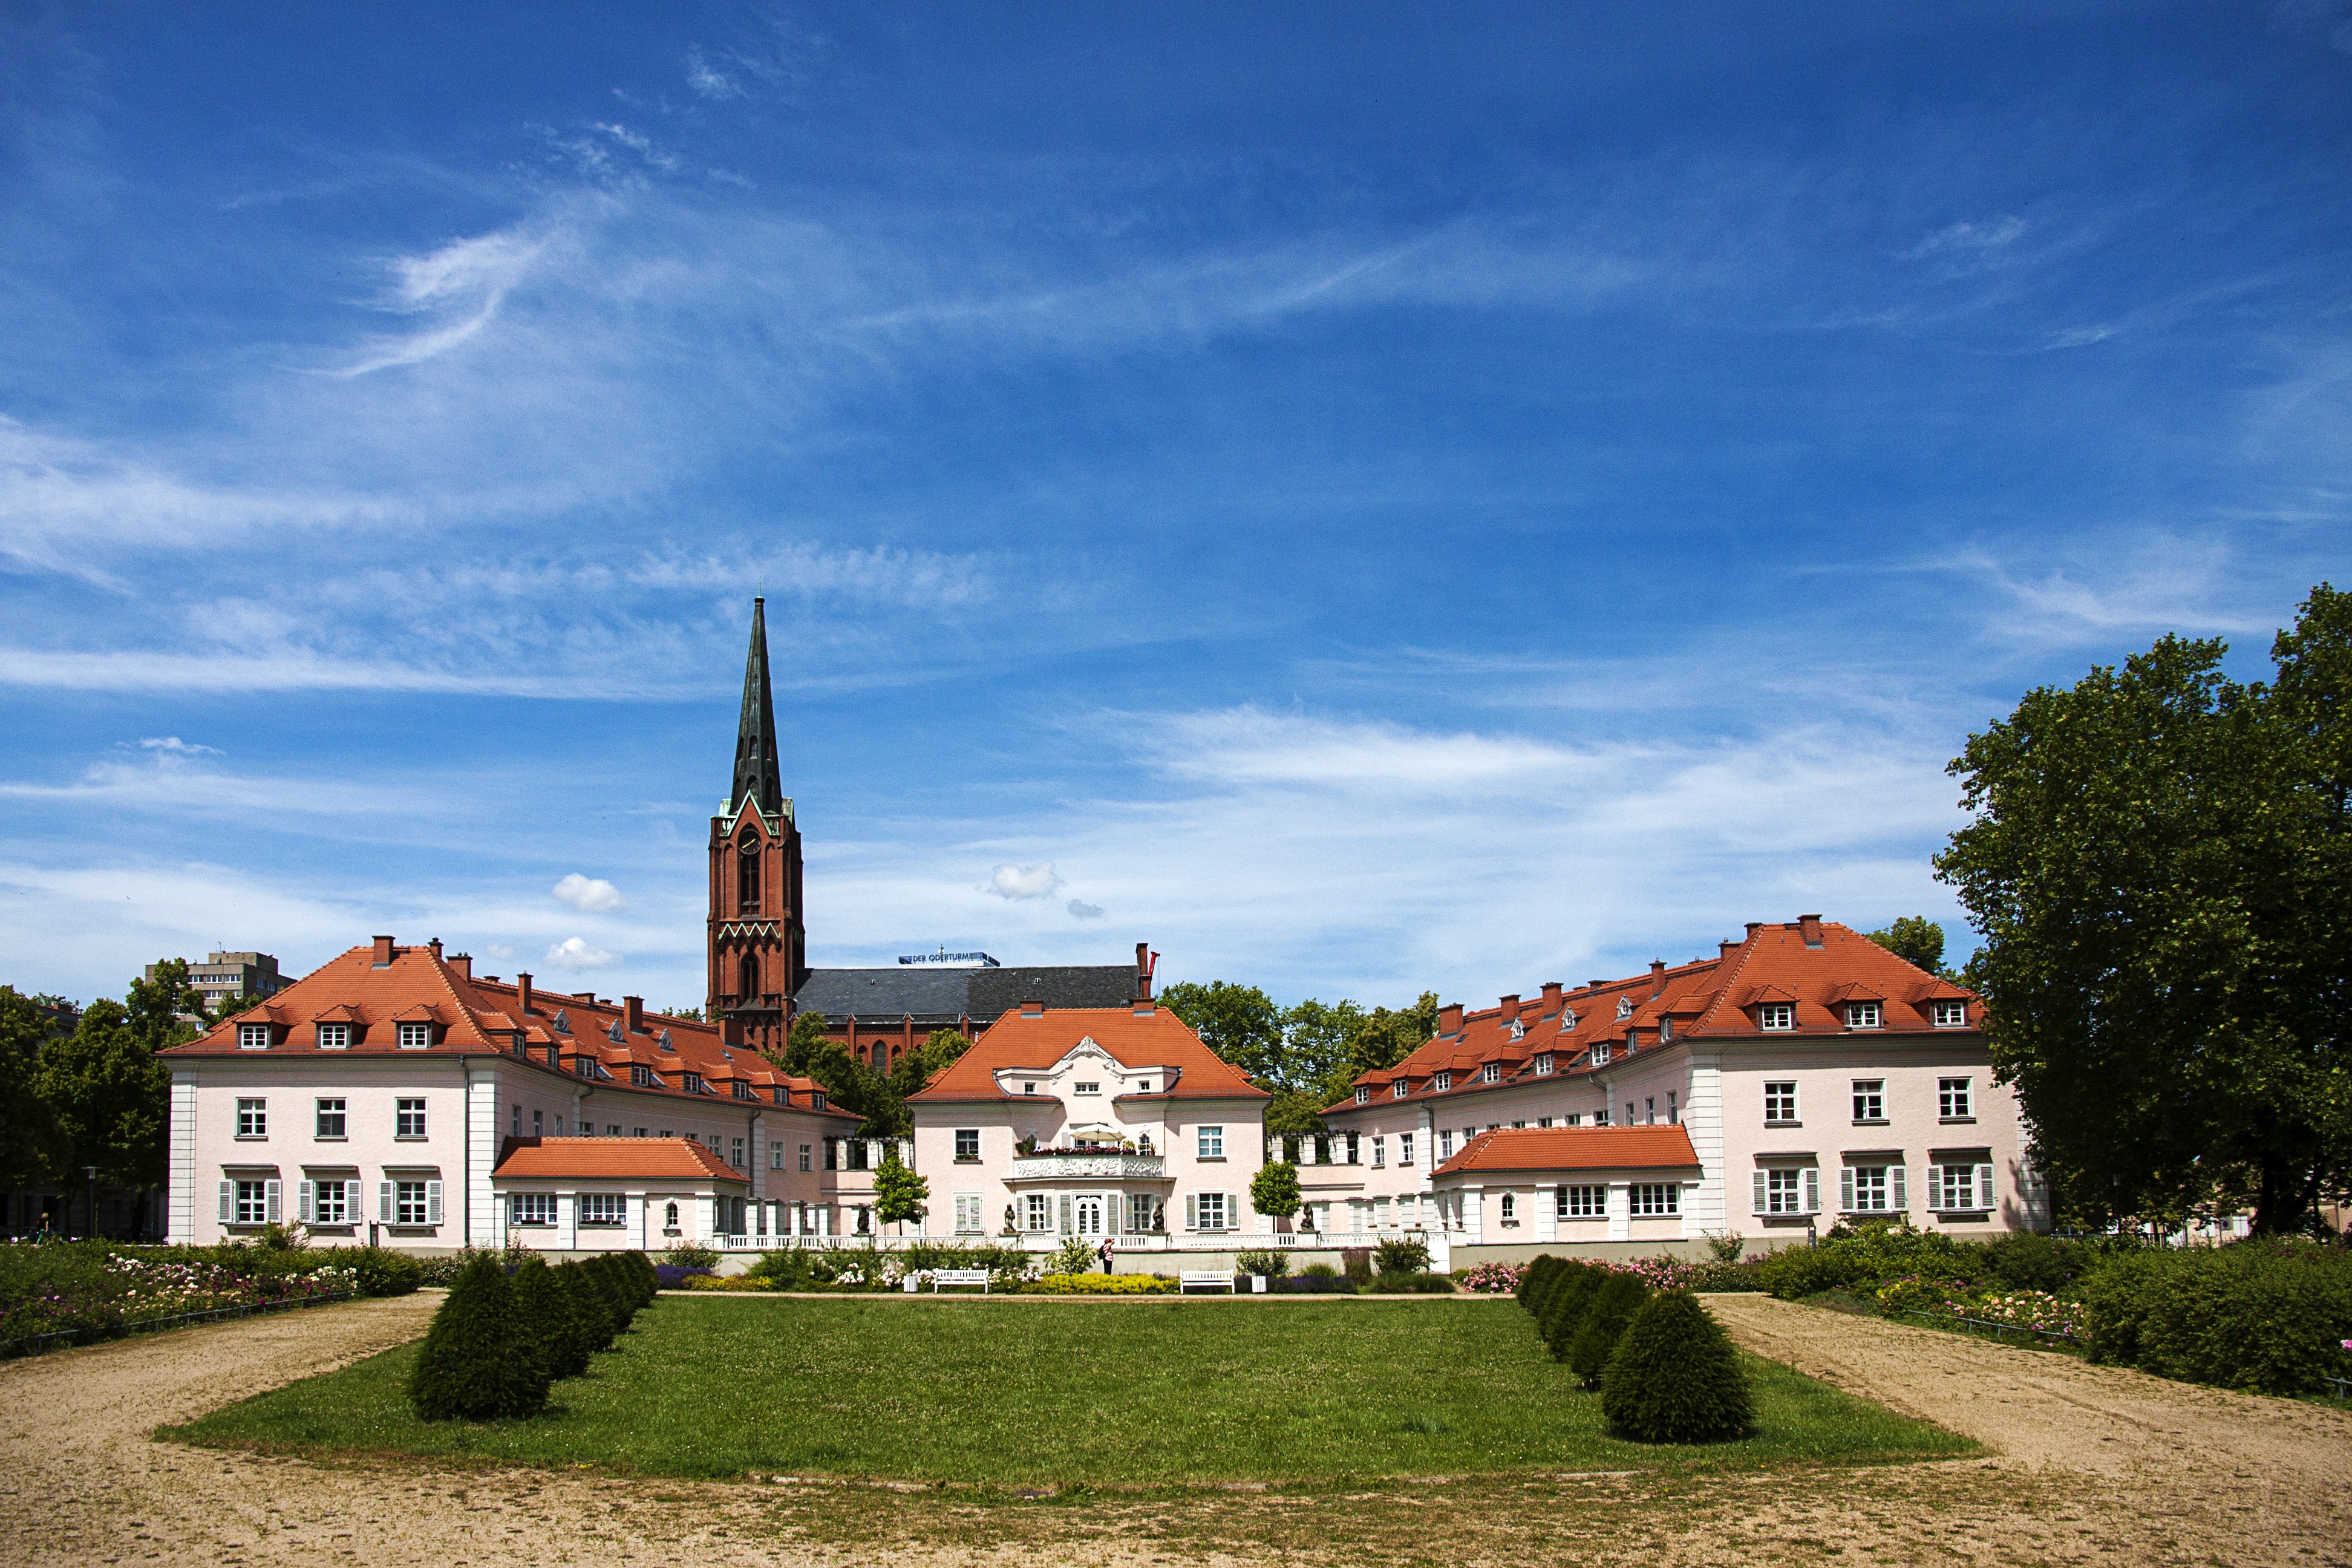
architecture, sky, mansion, house, building, chateau, park, castle, estate, frankfurt, rural area, stately home